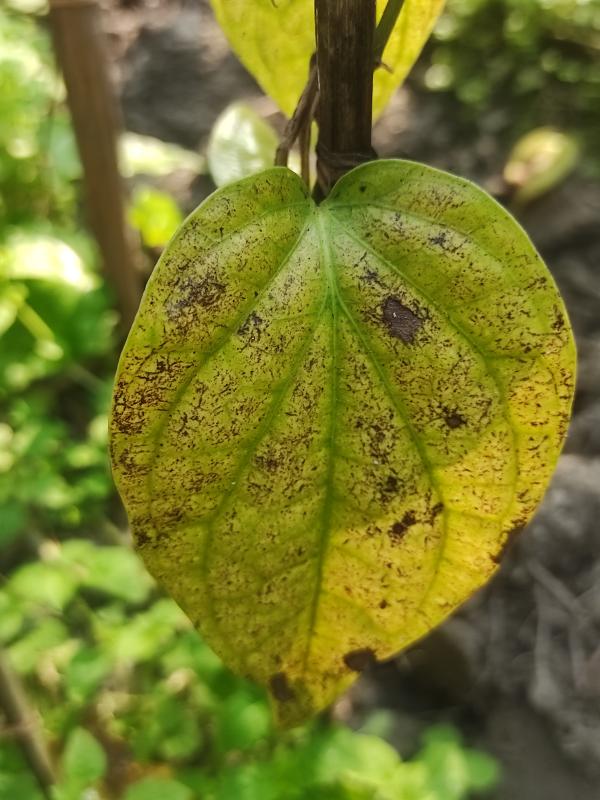
Label: Fungal_Brown_Spot_Disease